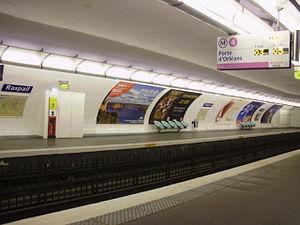
Quais de la ligne 4 de la station Raspail du métro de Paris